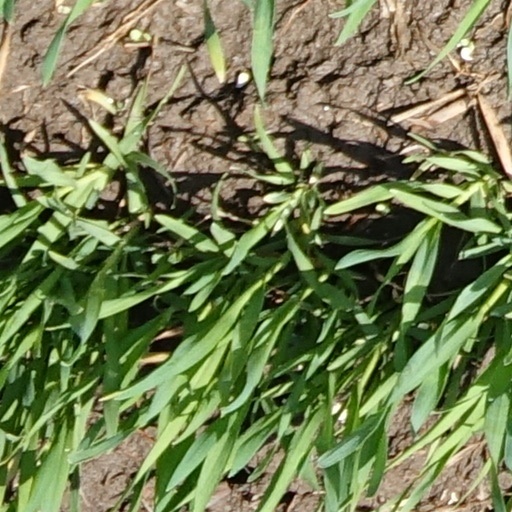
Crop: wheat